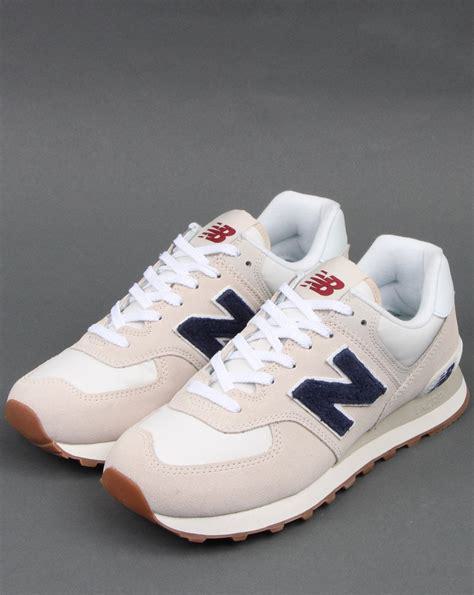
Brand: New
Model: Balance Classics